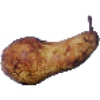
Label: Pear Abate 1